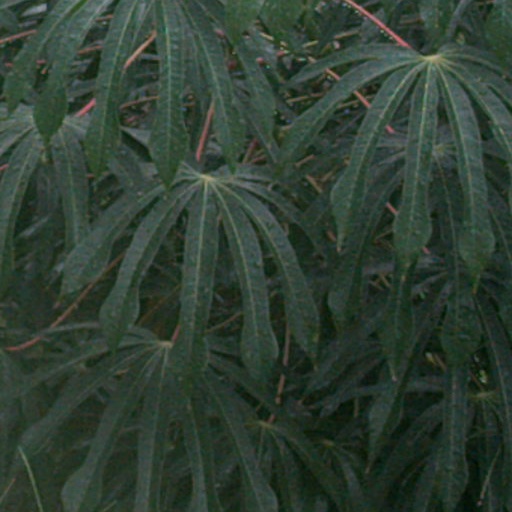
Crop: cassava